Hana to Oku-tan

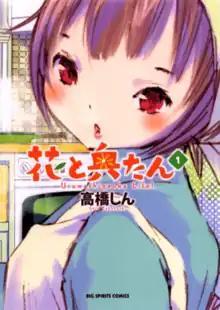
First "tankōbon" volume cover

is a Japanese manga series written and illustrated by Shin Takahashi. It was irregularly serialized in Shogakukan's "seinen" manga magazine "Weekly Big Comic Spirits" from December 2007 to June 2019.